Salters Steamers

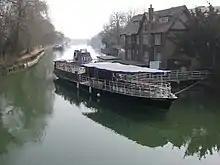
Salters boat "Wargrave" next to Folly Bridge, Oxford.

Salters Steamers, formerly known as Salter Bros, is a family boating firm on the River Thames, founded in Oxford in 1858. Prior to that the family operated a riverside tavern in Wandsworth, having moved there around 1836. The company runs passenger services in summer along the length of the River Thames between Oxford and Staines. They also hire boats from Oxford (at Folly Bridge), Reading, Henley-on-Thames and Windsor. In Oxford in particular, punts are available.